Putnam Lodge

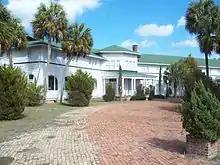
Putnam Lodge in 2011

Putnam Lodge is a historic hotel built in 1927 in Dixie County, Florida. Depending on the source it is located in Shamrock, Florida or adjacent Cross City, Florida. It was built in the company town developed around Putnam Lumber Company's operations in Shamrock. The hotel was renovated for a 2014 reopening after being closed for many years.